Mazda J engine

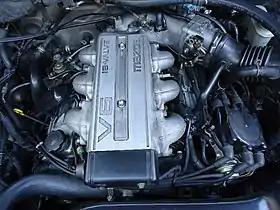
Mazda 18 Valve V6 3.0 L Engine

The Mazda J-family are a range of 60-degree V6 engines featuring a cast-iron cylinder block and alloy heads with belt-driven DOHC or SOHC. It is Mazda's only cast-iron gasoline V6. These engines are found in the Mazda H platform-based Mazda 929, Efini MS-9, and Mazda Luce; as well as the L platform Mazda MPV and S platform Mazda Bongo. It was built at the Miyoshi Plant in Miyoshi, Hiroshima, Japan.